Asker SK (swimming)

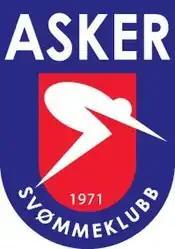
Logo.

Asker Svømmeklubb is a swimming club based in Asker, Norway. With about 1800 members, at present ASK is one of the biggest swimming clubs in Norway according to memberships, second only to its neighbour Bærumssvømmerne.